Fushimi, Nagoya

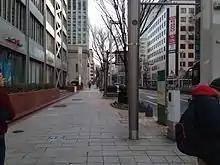
Street view of Hirokoji-dori Street from Hirokoji-Fushimi Crossroads (east)

Fushimi (伏見) is an area located in Nishiki, Naka-ku, Nagoya, central Japan.